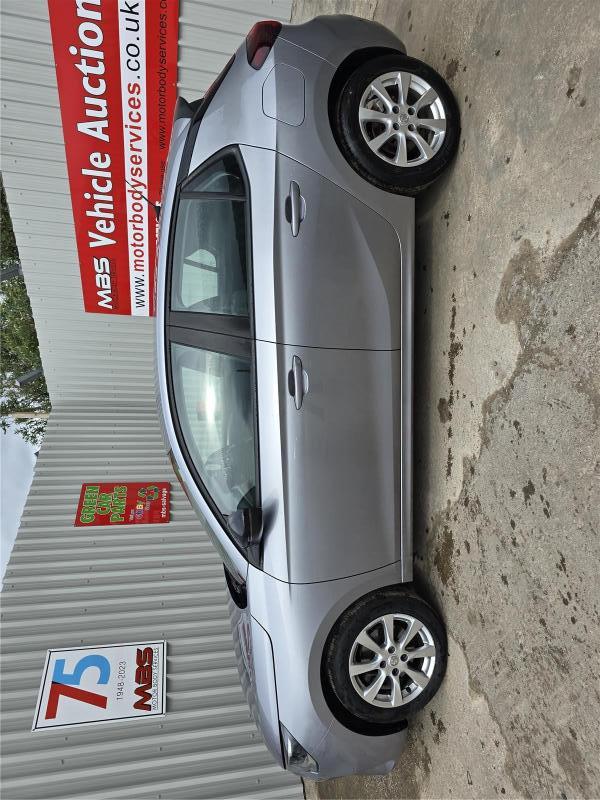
Aucun dommage détecté.
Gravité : aucun